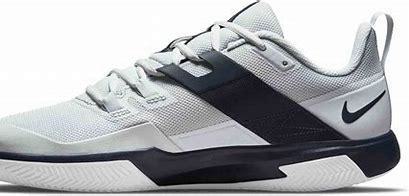
Brand: Nike
Model: Court Vapor Lite